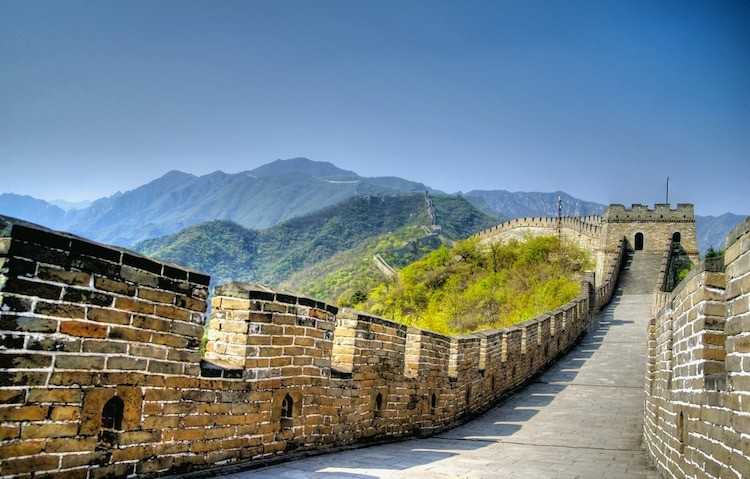
Landmark: Great Wall of China